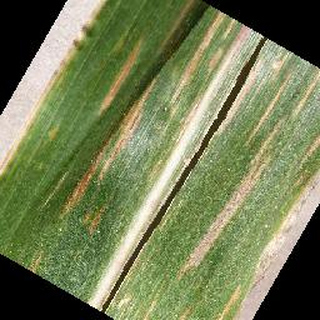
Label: corn_cercospora_leaf_spot